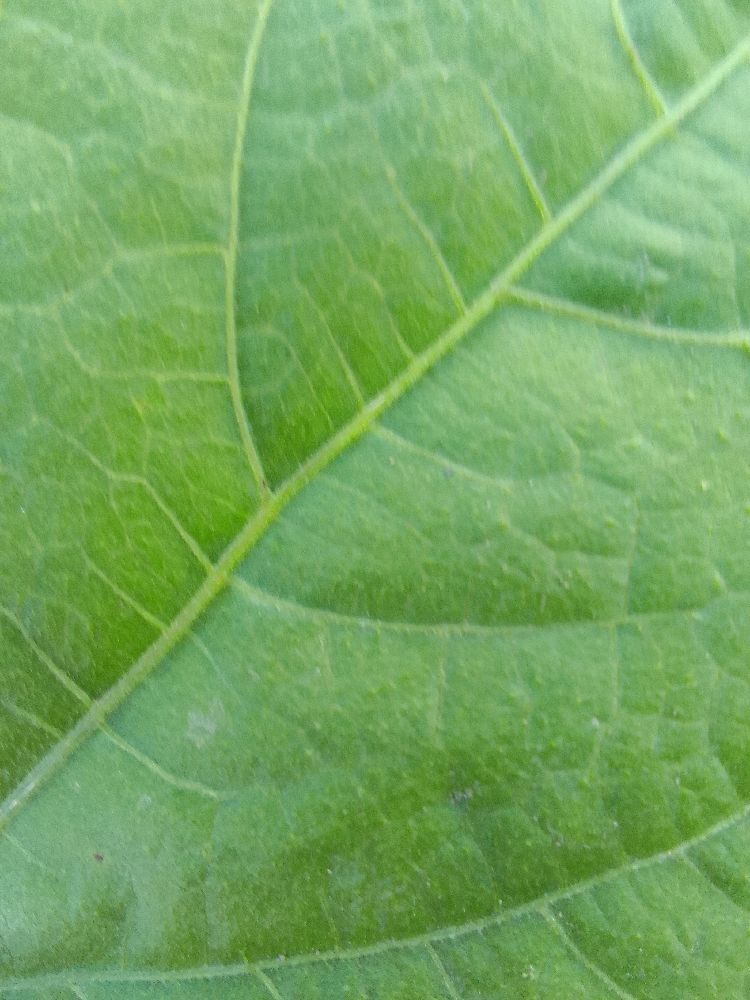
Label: healthy